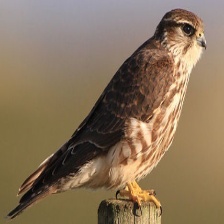
Species: MERLIN
Scientific name: FALCO COLUMBARIUS